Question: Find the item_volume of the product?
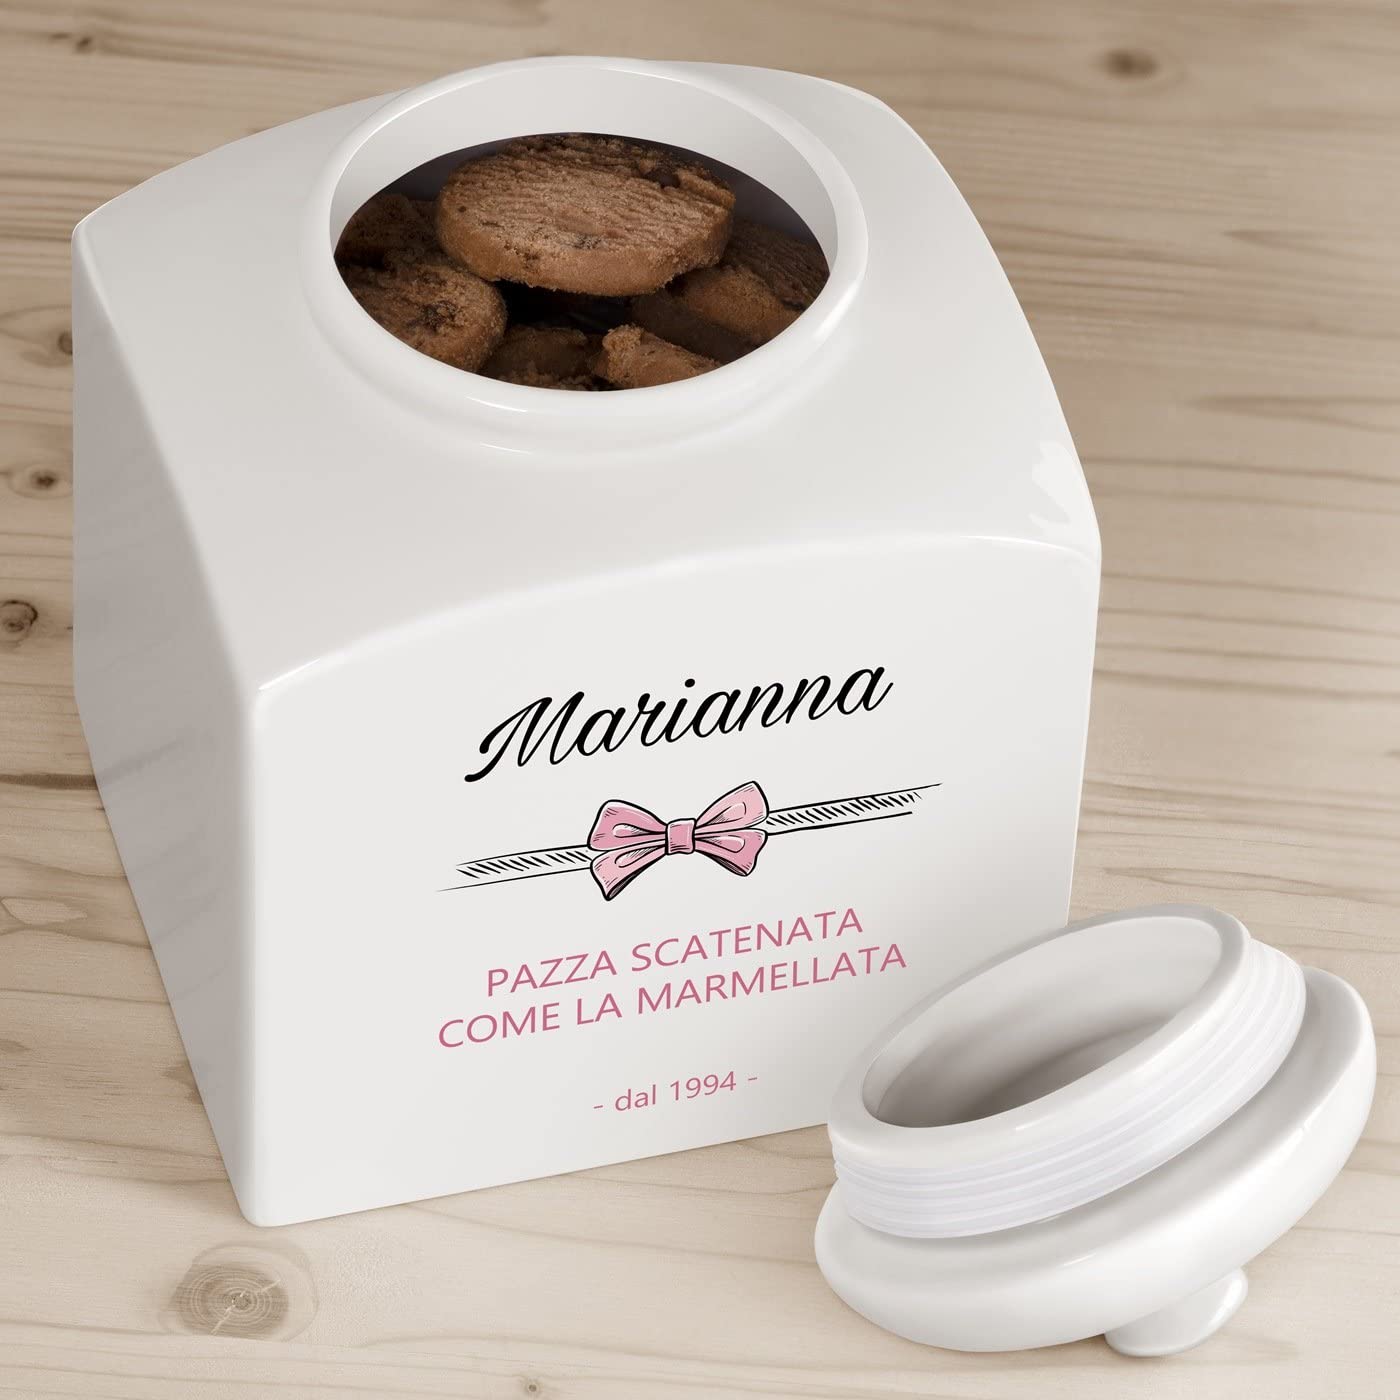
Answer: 1994.0 decilitre